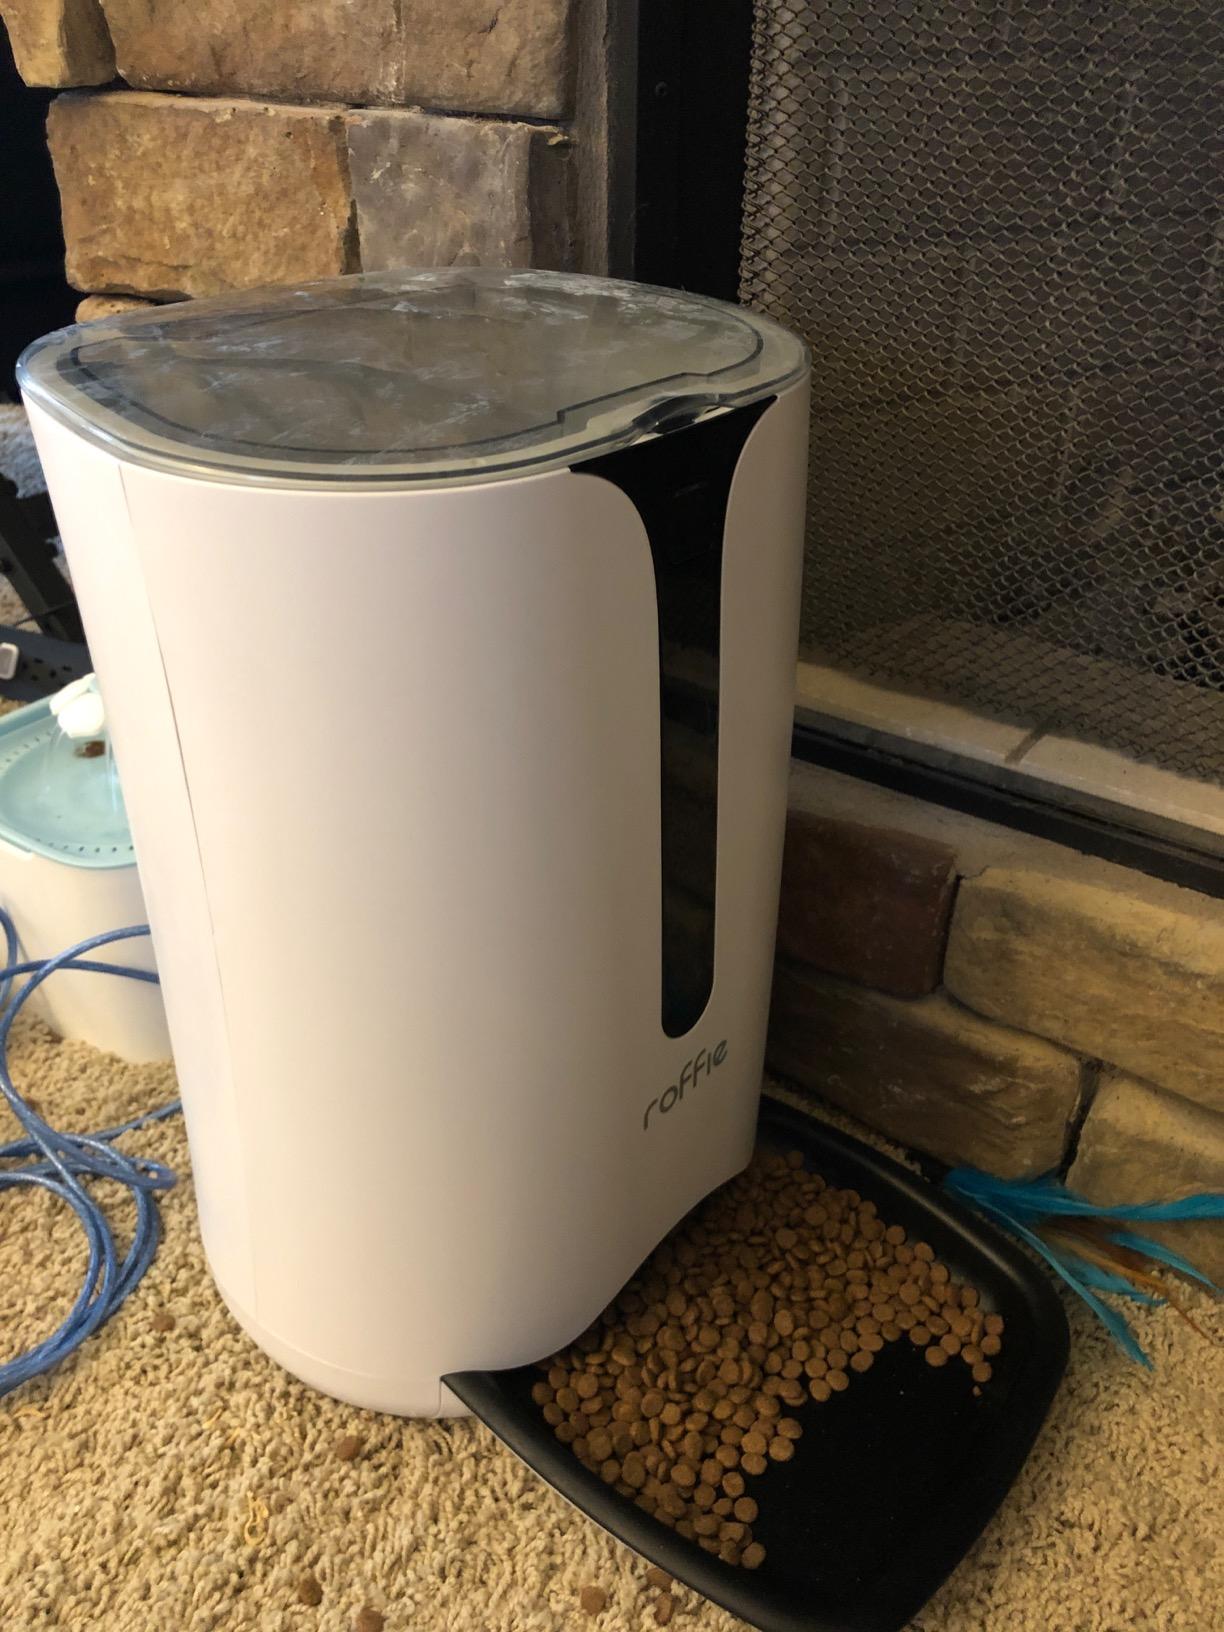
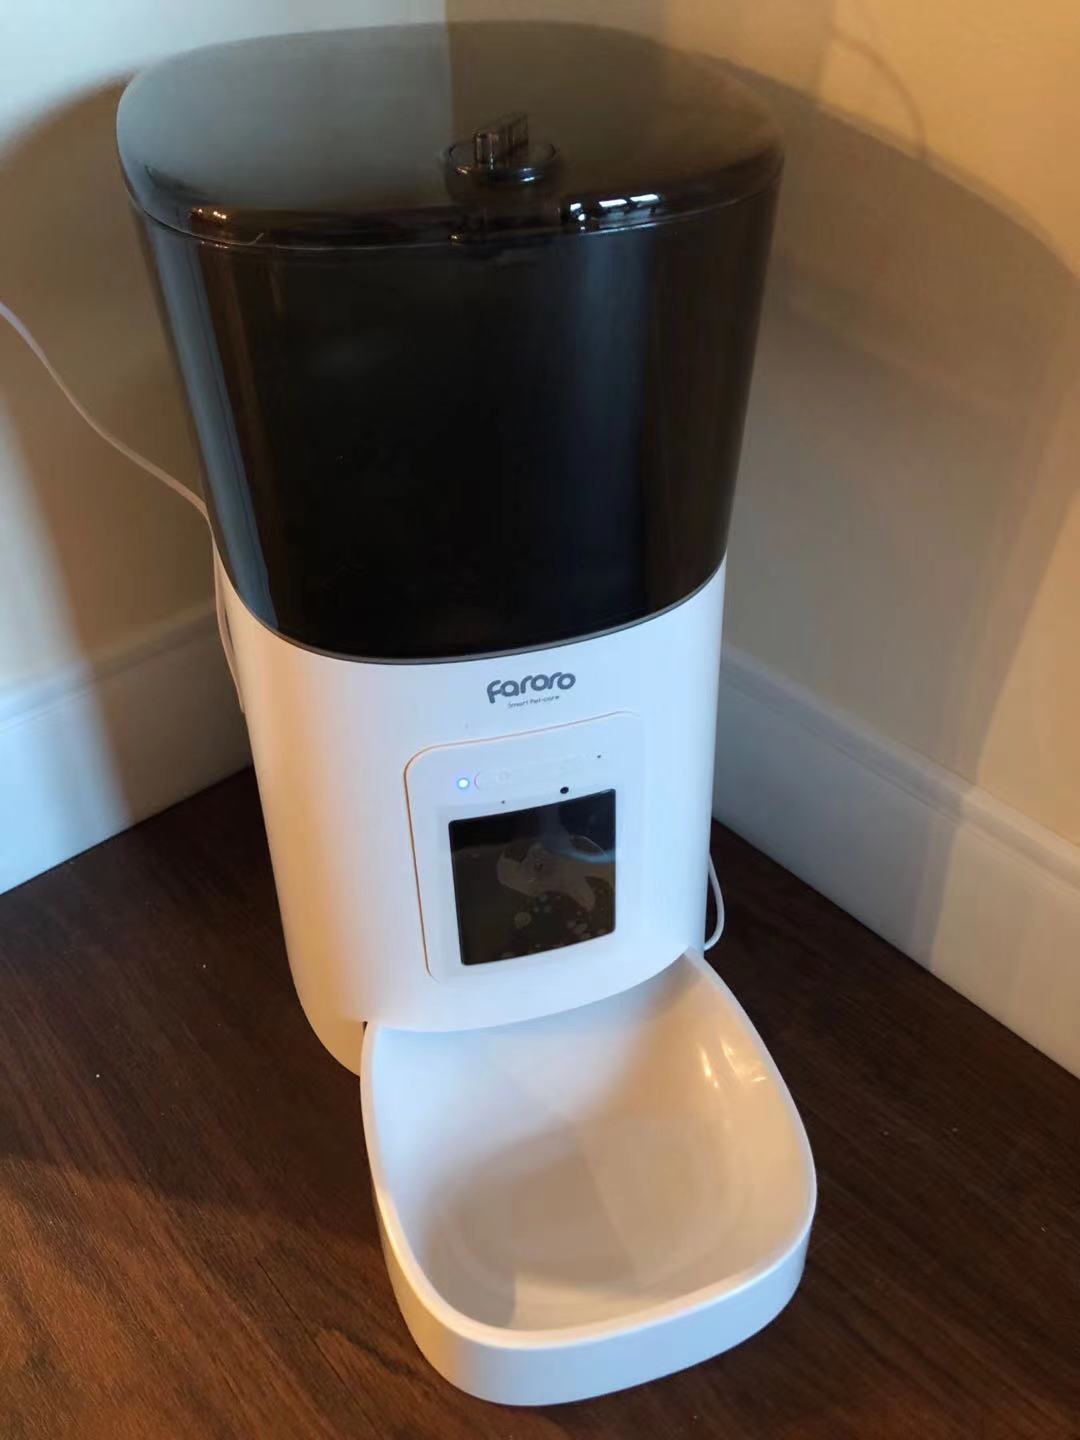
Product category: items_feeder
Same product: no